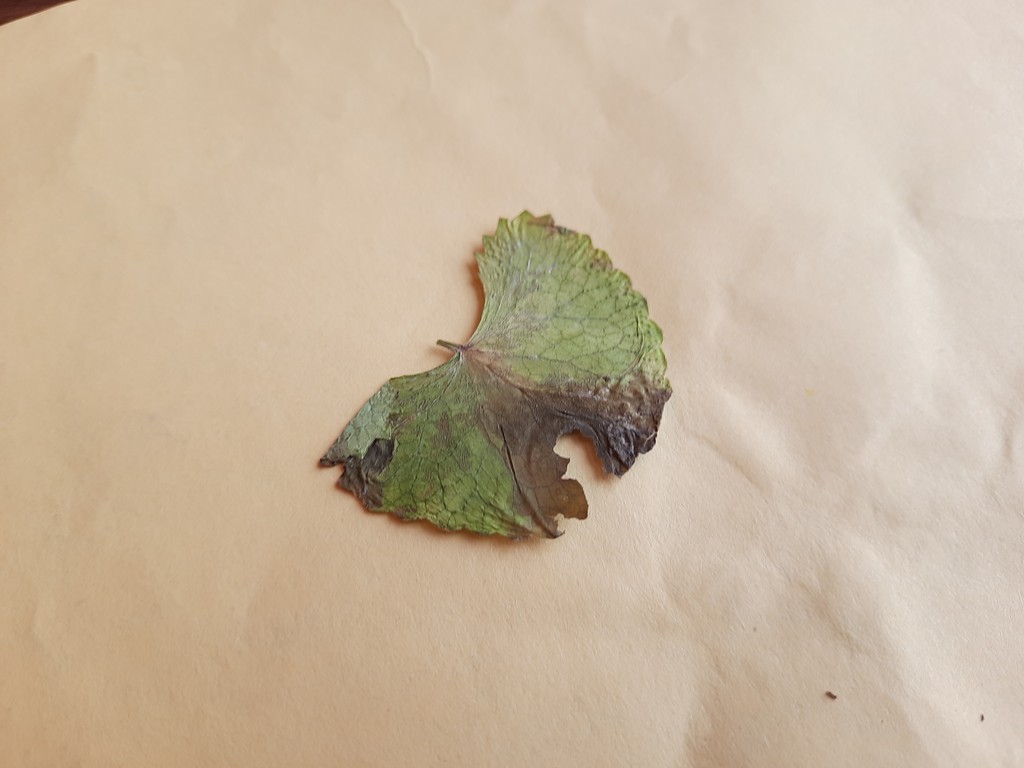
Label: Dried